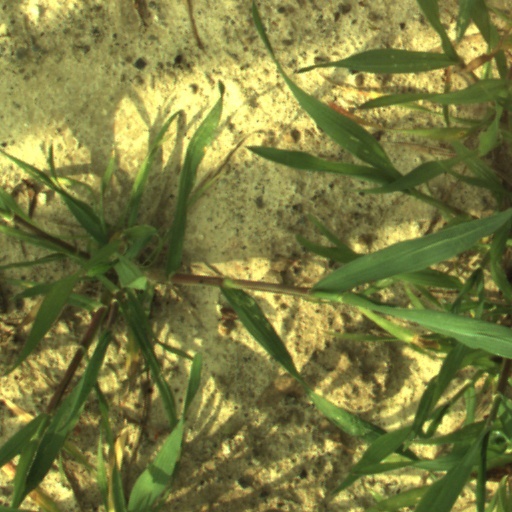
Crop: wheat